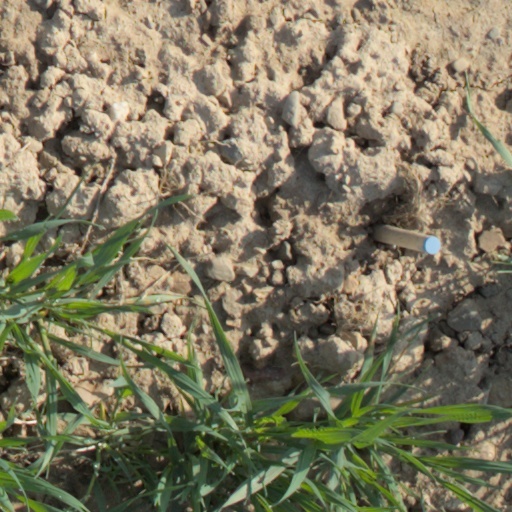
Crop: wheat